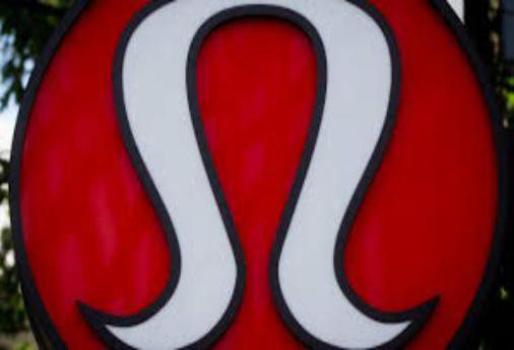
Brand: lululemon athletica-2
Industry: Sports